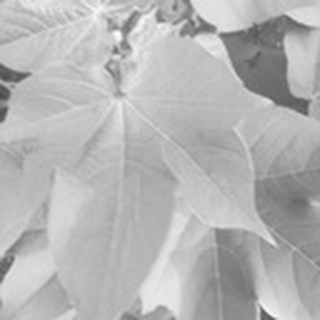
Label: healthy_cotton